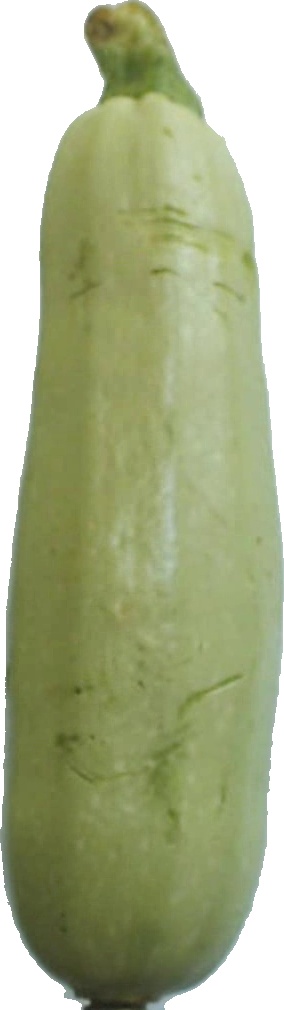
Label: zucchini_1